Triple Five Group

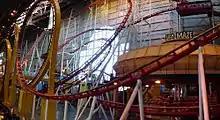
Mindbender rollercoaster at the West Edmonton Mall

The Ghermezians began developing the West Edmonton Mall in 1974. Early in the development process, Raphael Ghermezian was faced with allegations of attempted bribery towards an alderman on the Edmonton city council. Eskandar Ghermezian retaliated with accusations of favor-seeking against the son of another Edmonton alderman. The first phase of the mall was completed in 1981, and Triple Five immediately began further construction for a second phase which opened in 1983 and a third in 1985. These expansions brought the West Edmonton Mall from the largest in Canada to the largest in the world.